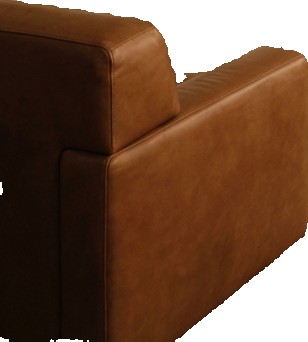
Surface category: sofa